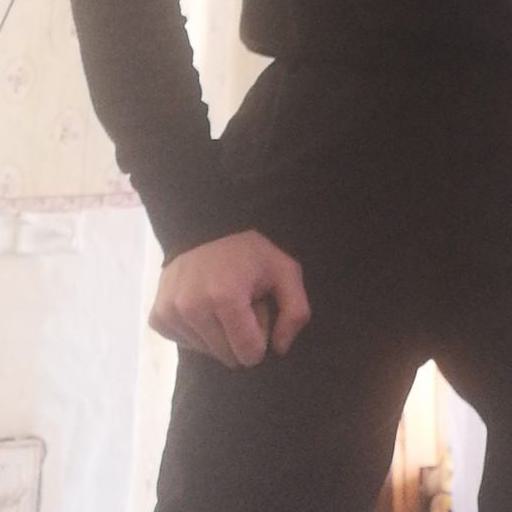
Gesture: no_gesture